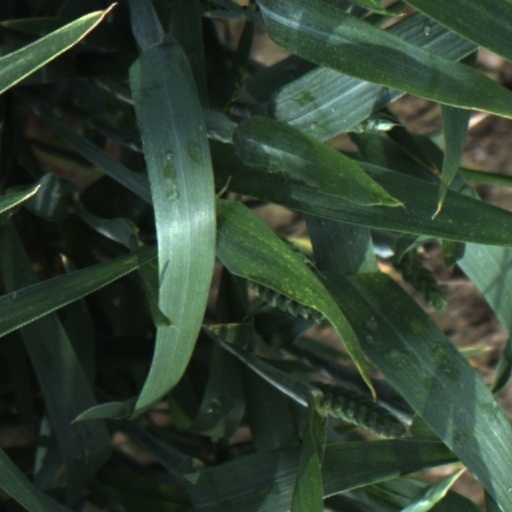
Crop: wheat